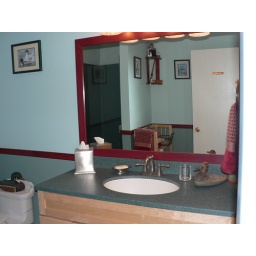
full bath on lower floor; vanity top is swanstone; can see shower in mirror